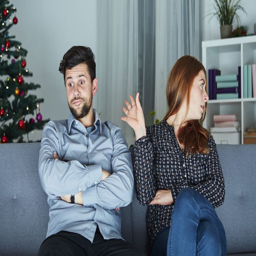
some couples find spending large amounts of time together over the holidays trying .